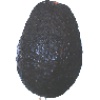
Label: Avocado ripe 1